Syntagma Square

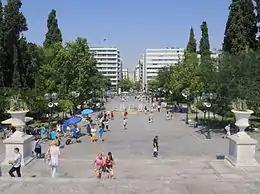
View of Syntagma square from the east end of the square

Syntagma Square ("Constitution Square") is the central square of Athens, Greece. The square is named after the Constitution that Otto, the first King of Greece, was obliged to grant after a popular and military uprising on 3 September 1843. It is located in front of the 19th-century Old Royal Palace, housing the Greek Parliament since 1934. Syntagma Square is the most important square of modern Athens from both a historical and social point of view, at the heart of commercial activity and Greek politics. The name Syntagma alone also refers to the neighbourhood surrounding the square. The metro station underneath the square, where lines 2 and 3 connect, along with the tram terminal and the numerous bus stops, constitutes one of the busiest transport hubs in the country.